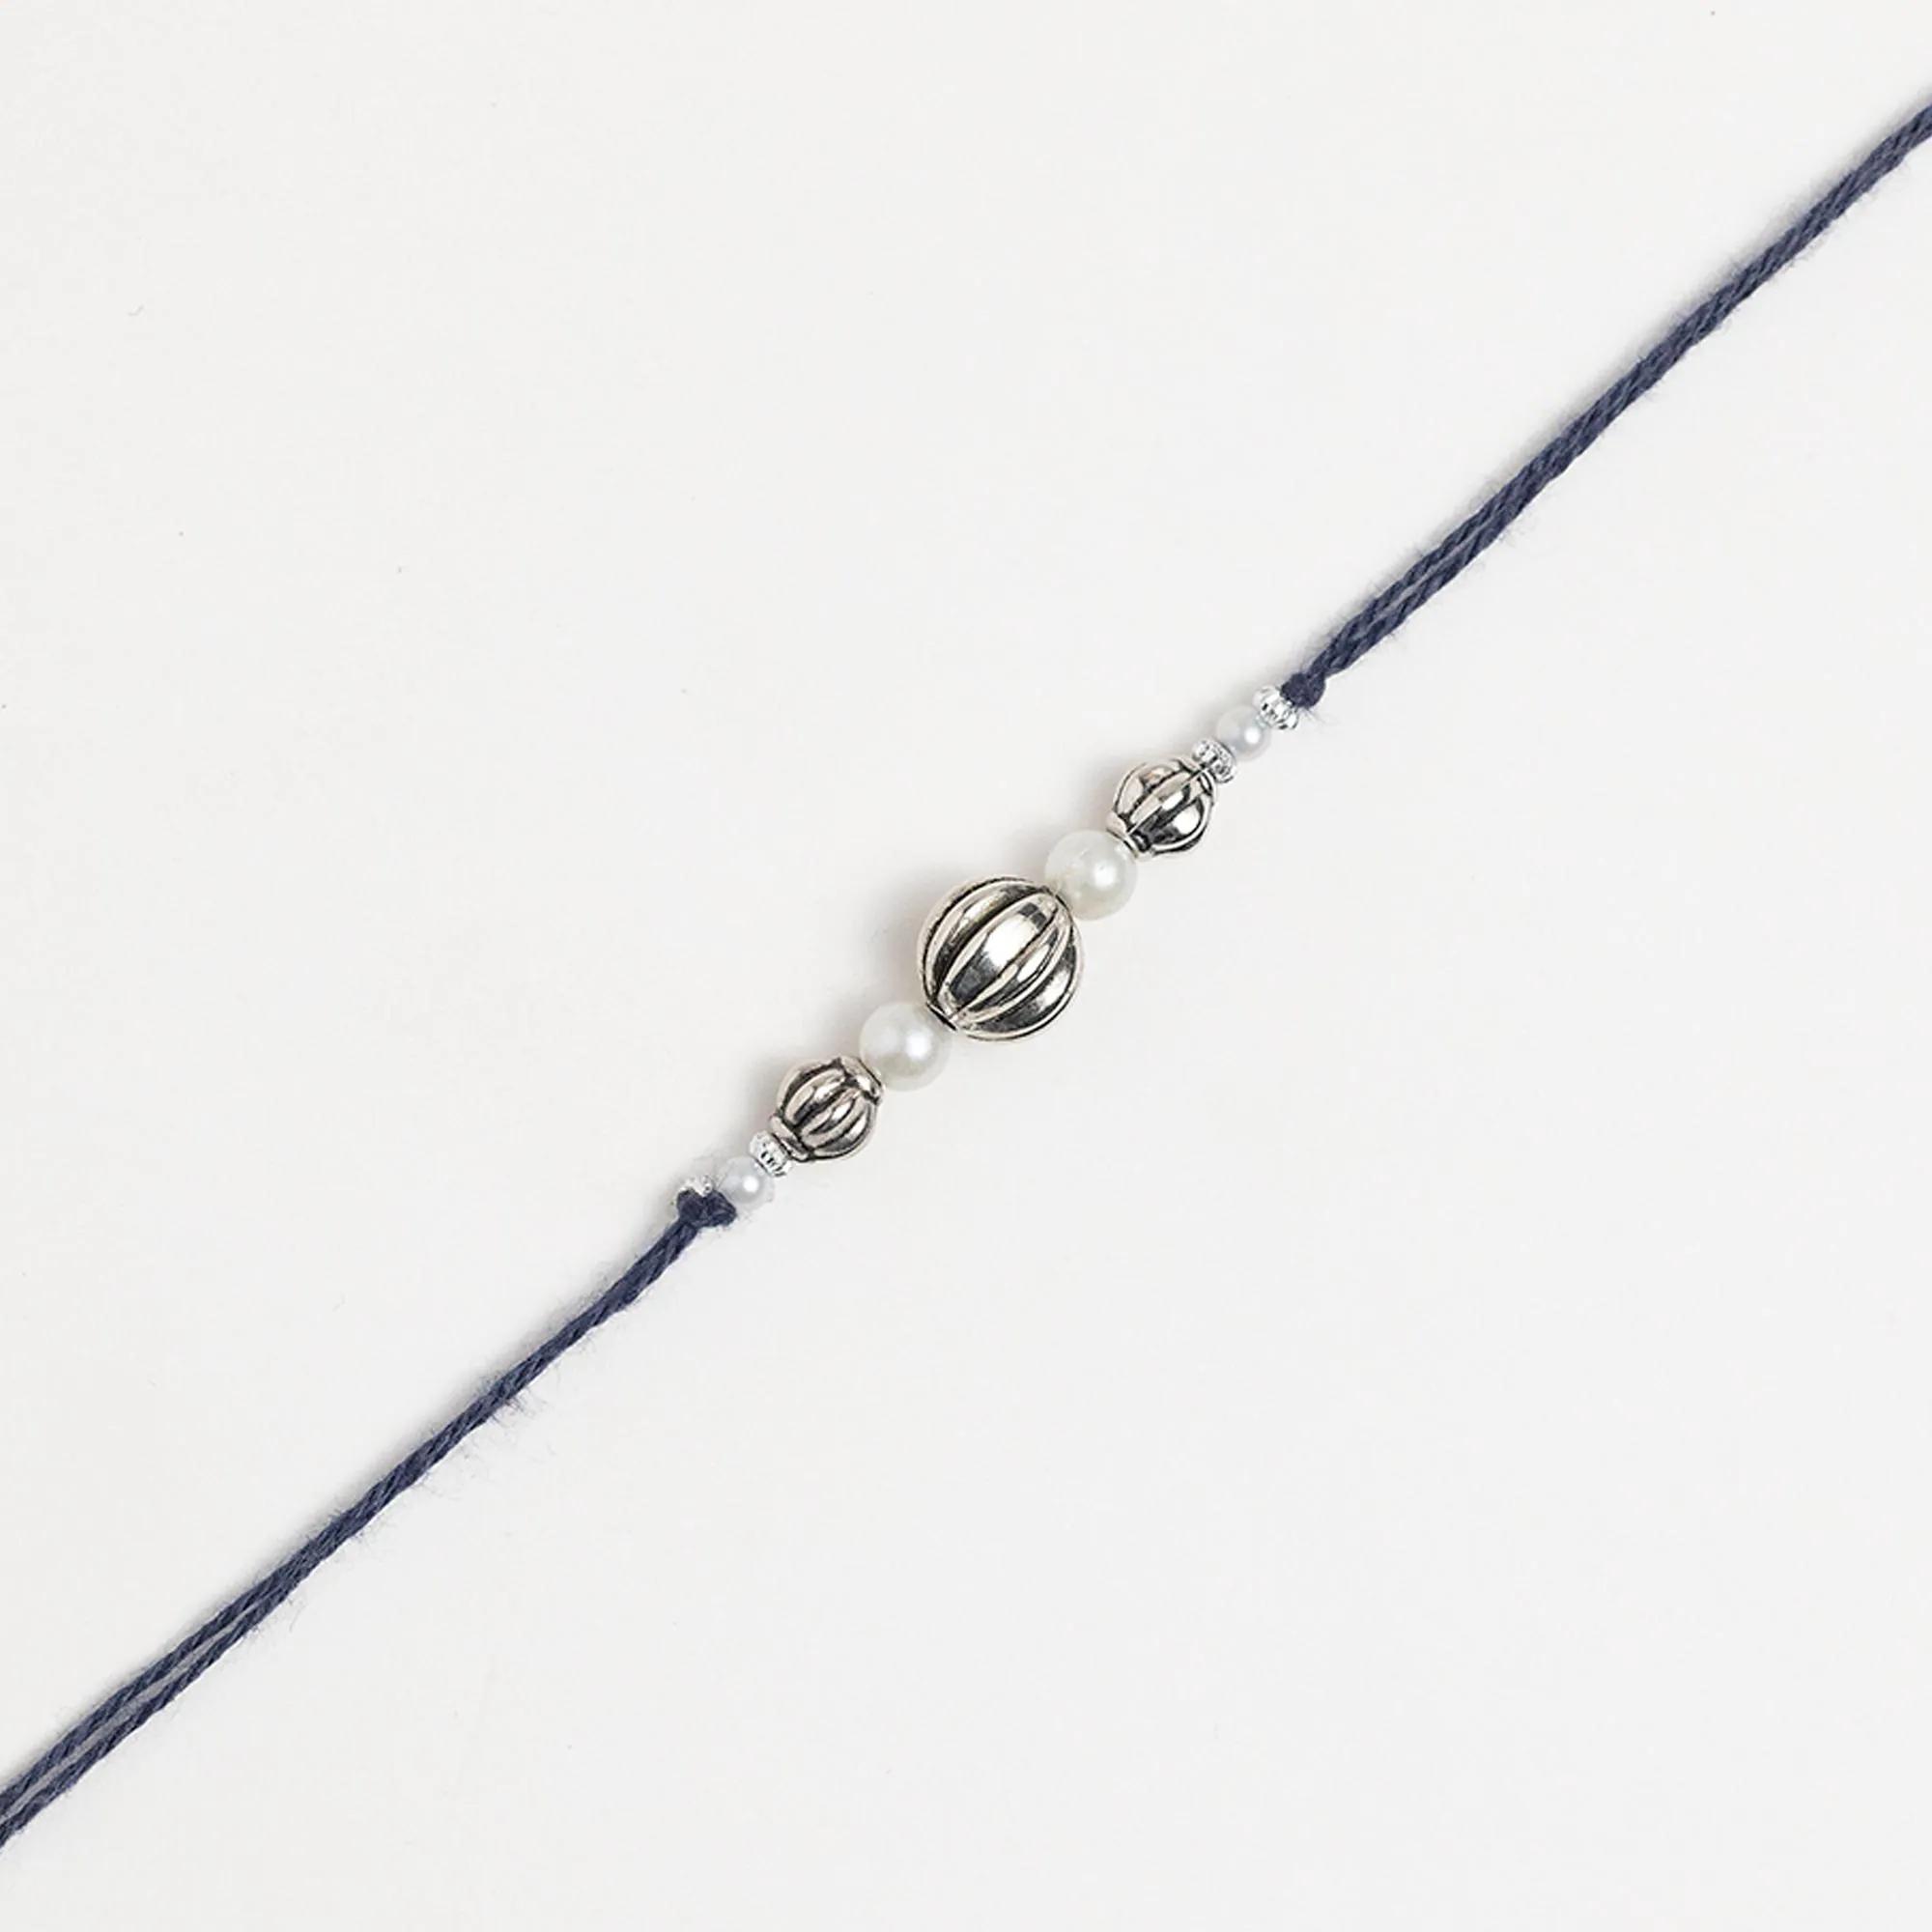
SIIMRON Unique Silver color Moti Design for Brother with Best Wishes Premium Rakshabandhan Rakhis Pack of 03 With Free Greeting Card Gifts
Type: Rakhis
Brand: Simron
Price: Rs. 309
SIMRAN JEWELS Unique Silver color Moti Design RAKHI UNIQUE LOOK: Our exclusive collection has lovely handcrafted Rakhi to complement the creative and unique look. MADE IN INDIA: All our products are manufactured in India and are exclusively crafted to adorn your persona. Designer rakhi - a touch of modernity into the traditional and sacred thread of rakhi. The rakhi thread is introduced for the celebration of the festival of rakhi that is also known as Raksha Bandhan. Rakhi is the festival of expressing feelings of love. Thus what can be better than expressing it to your loving brother by bringing a designer rakhi for him this year. Gift your brother this wonderful and fabulous looking rakhi this Raksha Bandhan and express your love in the most amazing way.
Features: Send Love to Your Brother via Our Store acknowledge your love for Your Brother by sending this beautiful RAKHI with a Promise that your bond with him will grow stronger with each passing moment,Vocal For Local | Made in India Handmade Rakhis - High Quality Material Used. The designer patterns in the aesthetic style with shimmering glimpse highlights the true beauty of this traditional thread,Special Rakhi For The very special occasion to celebrate the undying bond of love between a brother and a sister
Included: 3N Rakhi 1N Kumkum & Chawal,1N Rakhi Card